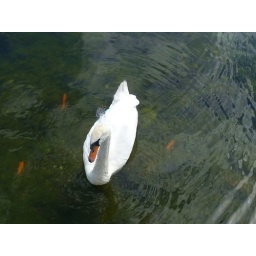
Adult swan with one leg up. The orange bits in the water are fish.